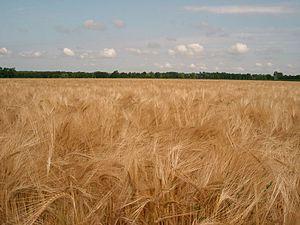
Une mycorhize est le résultat de l'association symbiotique, appelée mycorhization, entre des champignons et les racines des plantes. La mycorhize est une composante majeure de l'édaphon et de la rhizosphère.